Elmedin Konaković

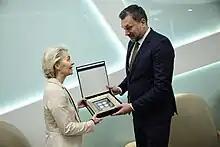
Konaković with European Commission President Ursula von der Leyen, 1 November 2023

On 13 February 2023, Konaković spoke in a telephone call with United States Secretary of State Antony Blinken, expressing his gratitude for the United States' "commitment to peace, security and stability of Bosnia and Herzegovina." He attended the 59th Munich Security Conference from 17 to 19 February, during which he met with a number of foreign officials from Spain, Sweden, Austria, France and the United Kingdom.